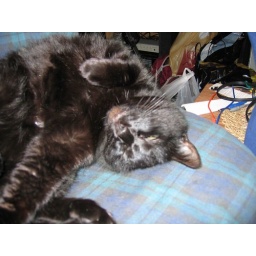
Kala kitty trying to sleep on my computer chair in the bedroom.